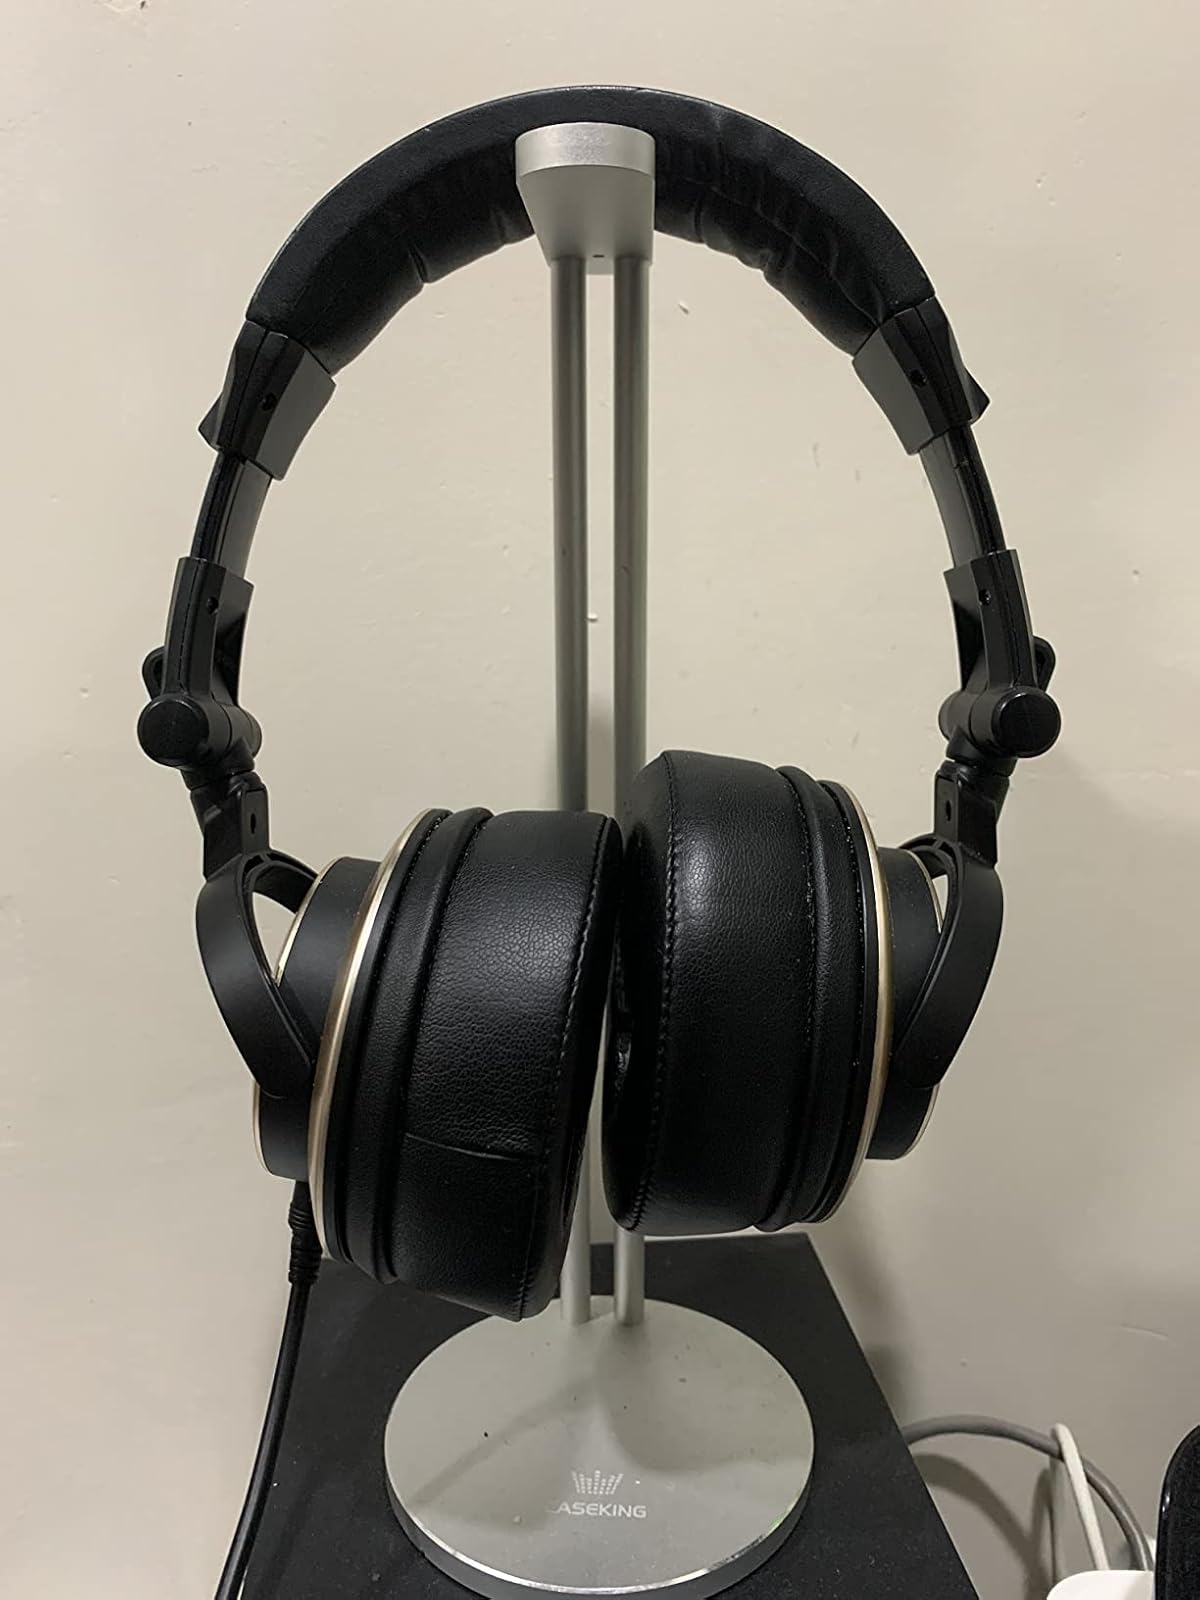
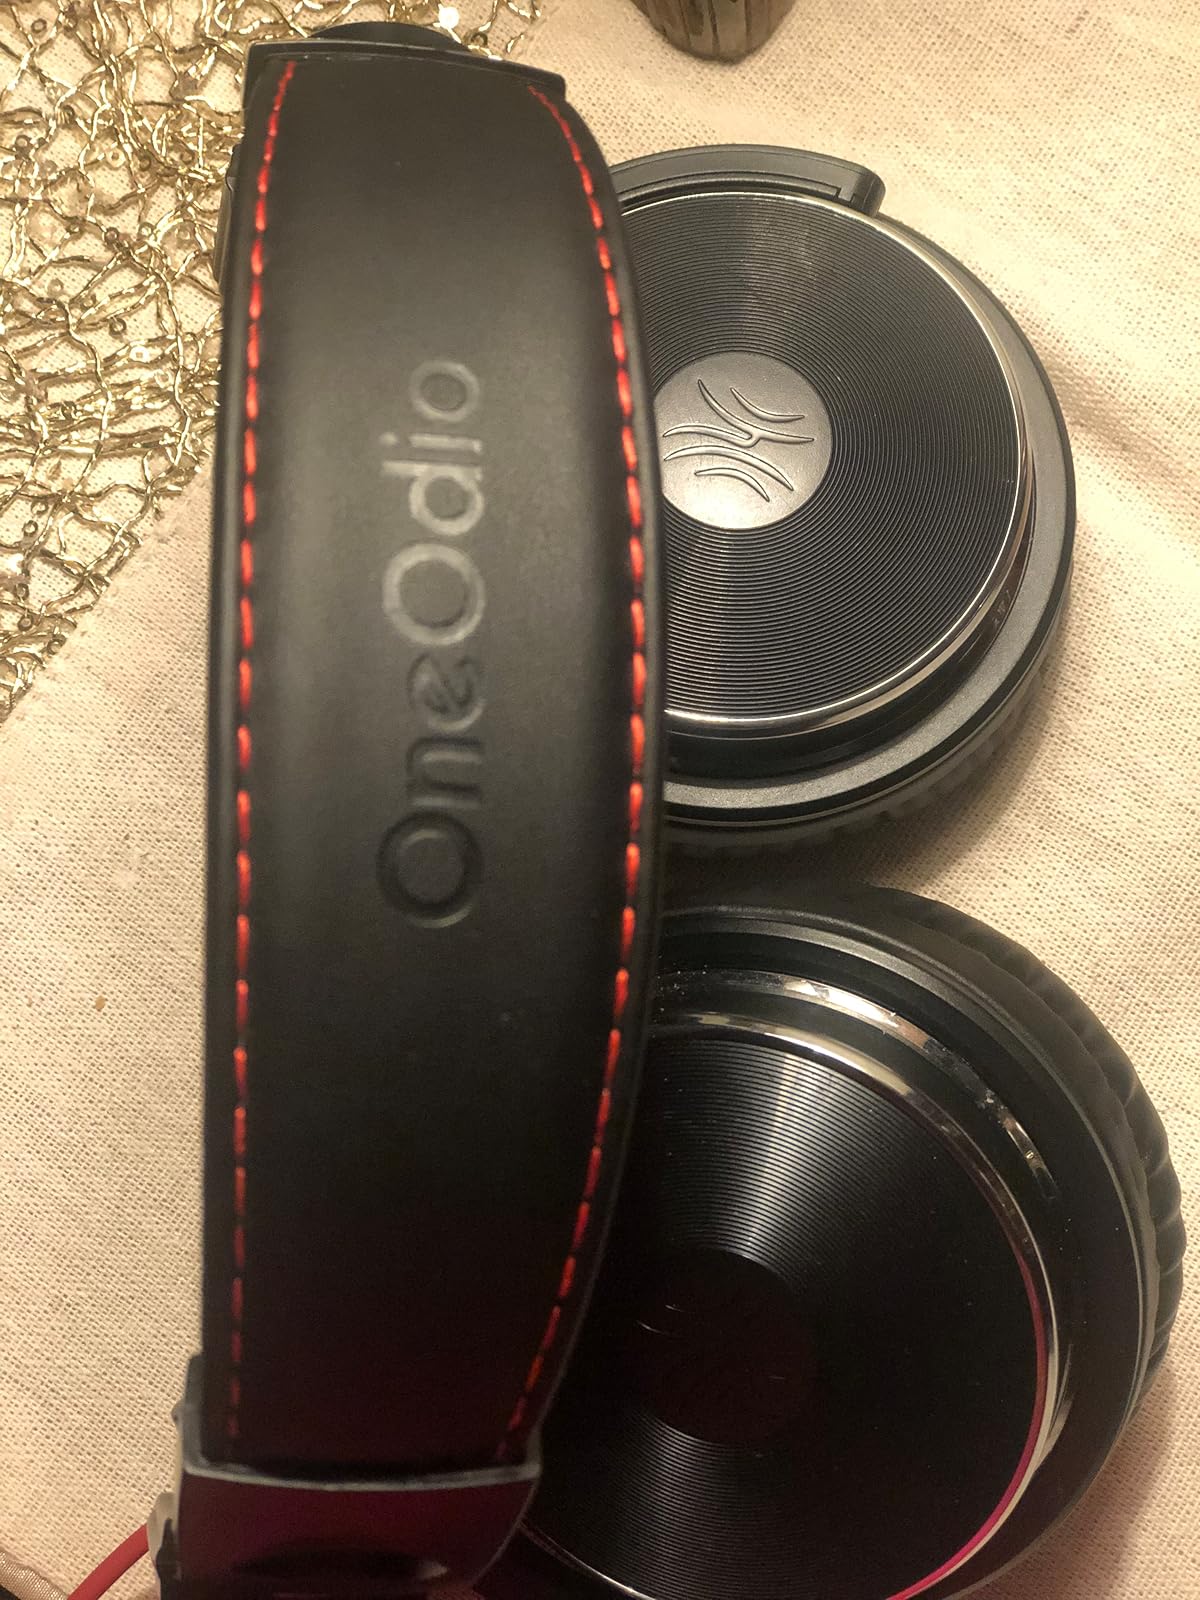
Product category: headphones
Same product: no